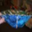
Label: bowl